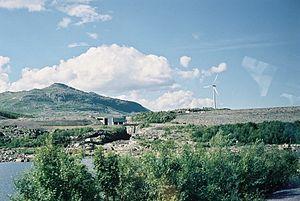
Le barrage de Suorva est un barrage situé sur le cours du Stora Luleälven, à cheval entre les communes de Jokkmokk et Gällivare dans le comté de Norrbotten, en Suède. Ce barrage est en réalité trois barrages, formant le vaste réservoir Akkajaure, servant à réguler le débit du fleuve et à alimenter la centrale hydroélectrique de Vietas.